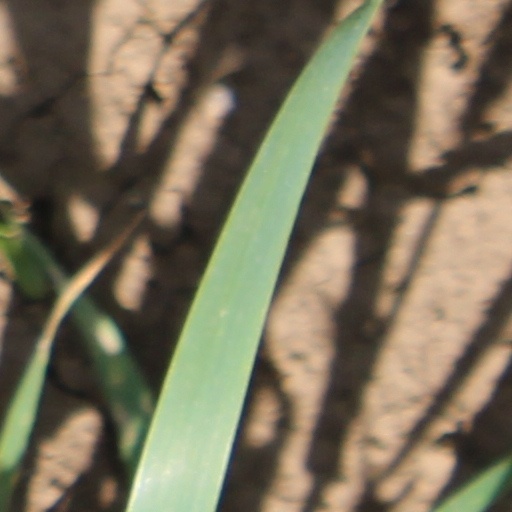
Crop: wheat